History of money in Finland

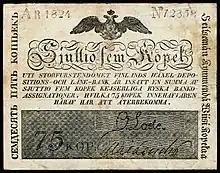
A Finnish 75 kopek banknote from 1824.

The Finnish word for "coin", ""kolikko"" is apparently an original Finnish word. The word is onomatopoetic and describes the clinking sound of a metal coin.